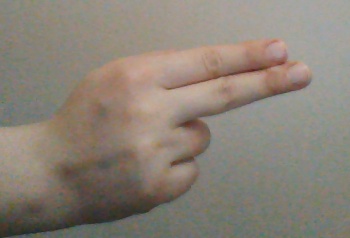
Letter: ain